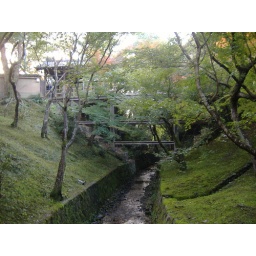
The bridge we stood on to take a few pictures above the tree line around Tofukuji in Kyoto.